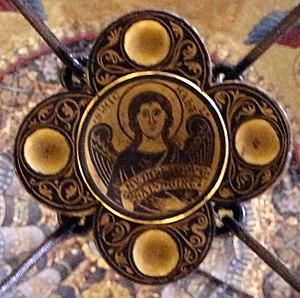
Le chandelier de Barberousse et un lustre circulaire, fabriqué entre 1165 et 1170 sur une commande de l'empereur Frédéric Barberousse et de sa femme Béatrice Iʳᵉ de Bourgogne et accroché sous la coupole de la chapelle palatine de Charlemagne de la Cathédrale d'Aix-la-Chapelle. Le chandelier était un don en l'honneur de Marie, la protectrice de l'église et était en même temps un hommage à son fondateur Charlemagne.